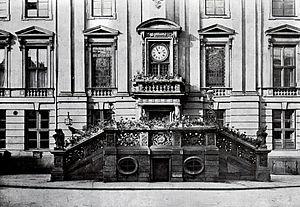
L'hôtel de ville de Kneiphof était l'hôtel de ville de Kneiphof, d'abord une ville indépendante et plus tard un quartier de Königsberg, en Allemagne. Il a servi d'hôtel de ville de Königsberg de 1724 à 1927, après quoi il est devenu un musée jusqu'à sa destruction en 1944.